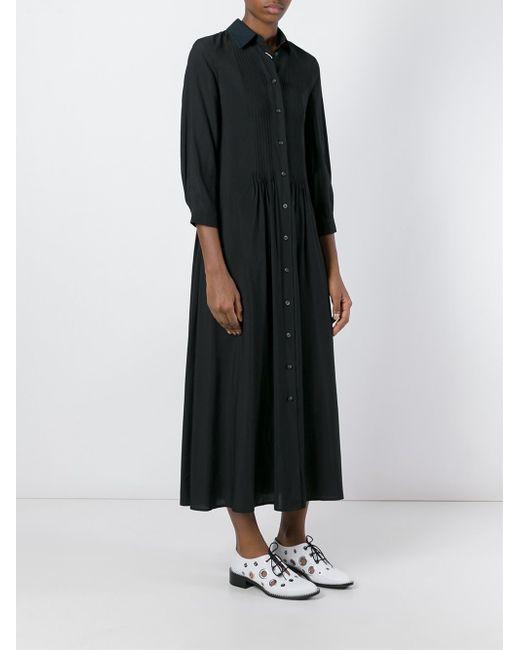
langes Hemdkleid mit Mondschuhen